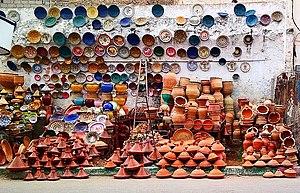
poterie el jadida
El-Jadida ou al-Jadida --avec anciens noms al-Brija, Mazagan et al-Mahdouma-- est une ville côtière du Maroc, à 96 km de Casablanca, chef-lieu de la province d'El Jadida. La cité fortifiée, édifiée par les Portugais au début du XVIᵉ siècle et nommée Mazagan, fut prise par les Marocains en 1769. Ses fortifications, avec leurs bastions et remparts, constituent un exemple précoce de l’architecture militaire portugaise de la Renaissance. Les édifices portugais encore visibles sont la citerne portugaise, la forteresse portugaise de Mazagan et l'église de l'Assomption, construite dans le style manuélin. Ils offrent un témoignage exceptionnel des influences croisées entre les cultures européenne et marocaine. Dès le début du XIXᵉ siècle, la ville éclata hors des remparts de la cité portugaise. Elle s'étend aujourd'hui très au-delà de ce qui n'est plus qu'un îlot historique au bord de l'Atlantique. El Jadida se situe à une altitude de 28 m.